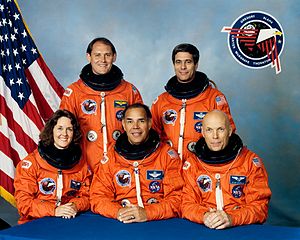
STS-33
STS-33 var rumfærgen Discoverys 9. rumfærge-mission. Den blev opsendt d. 22. november 1989 og vendte tilbage den 27. november 1989.